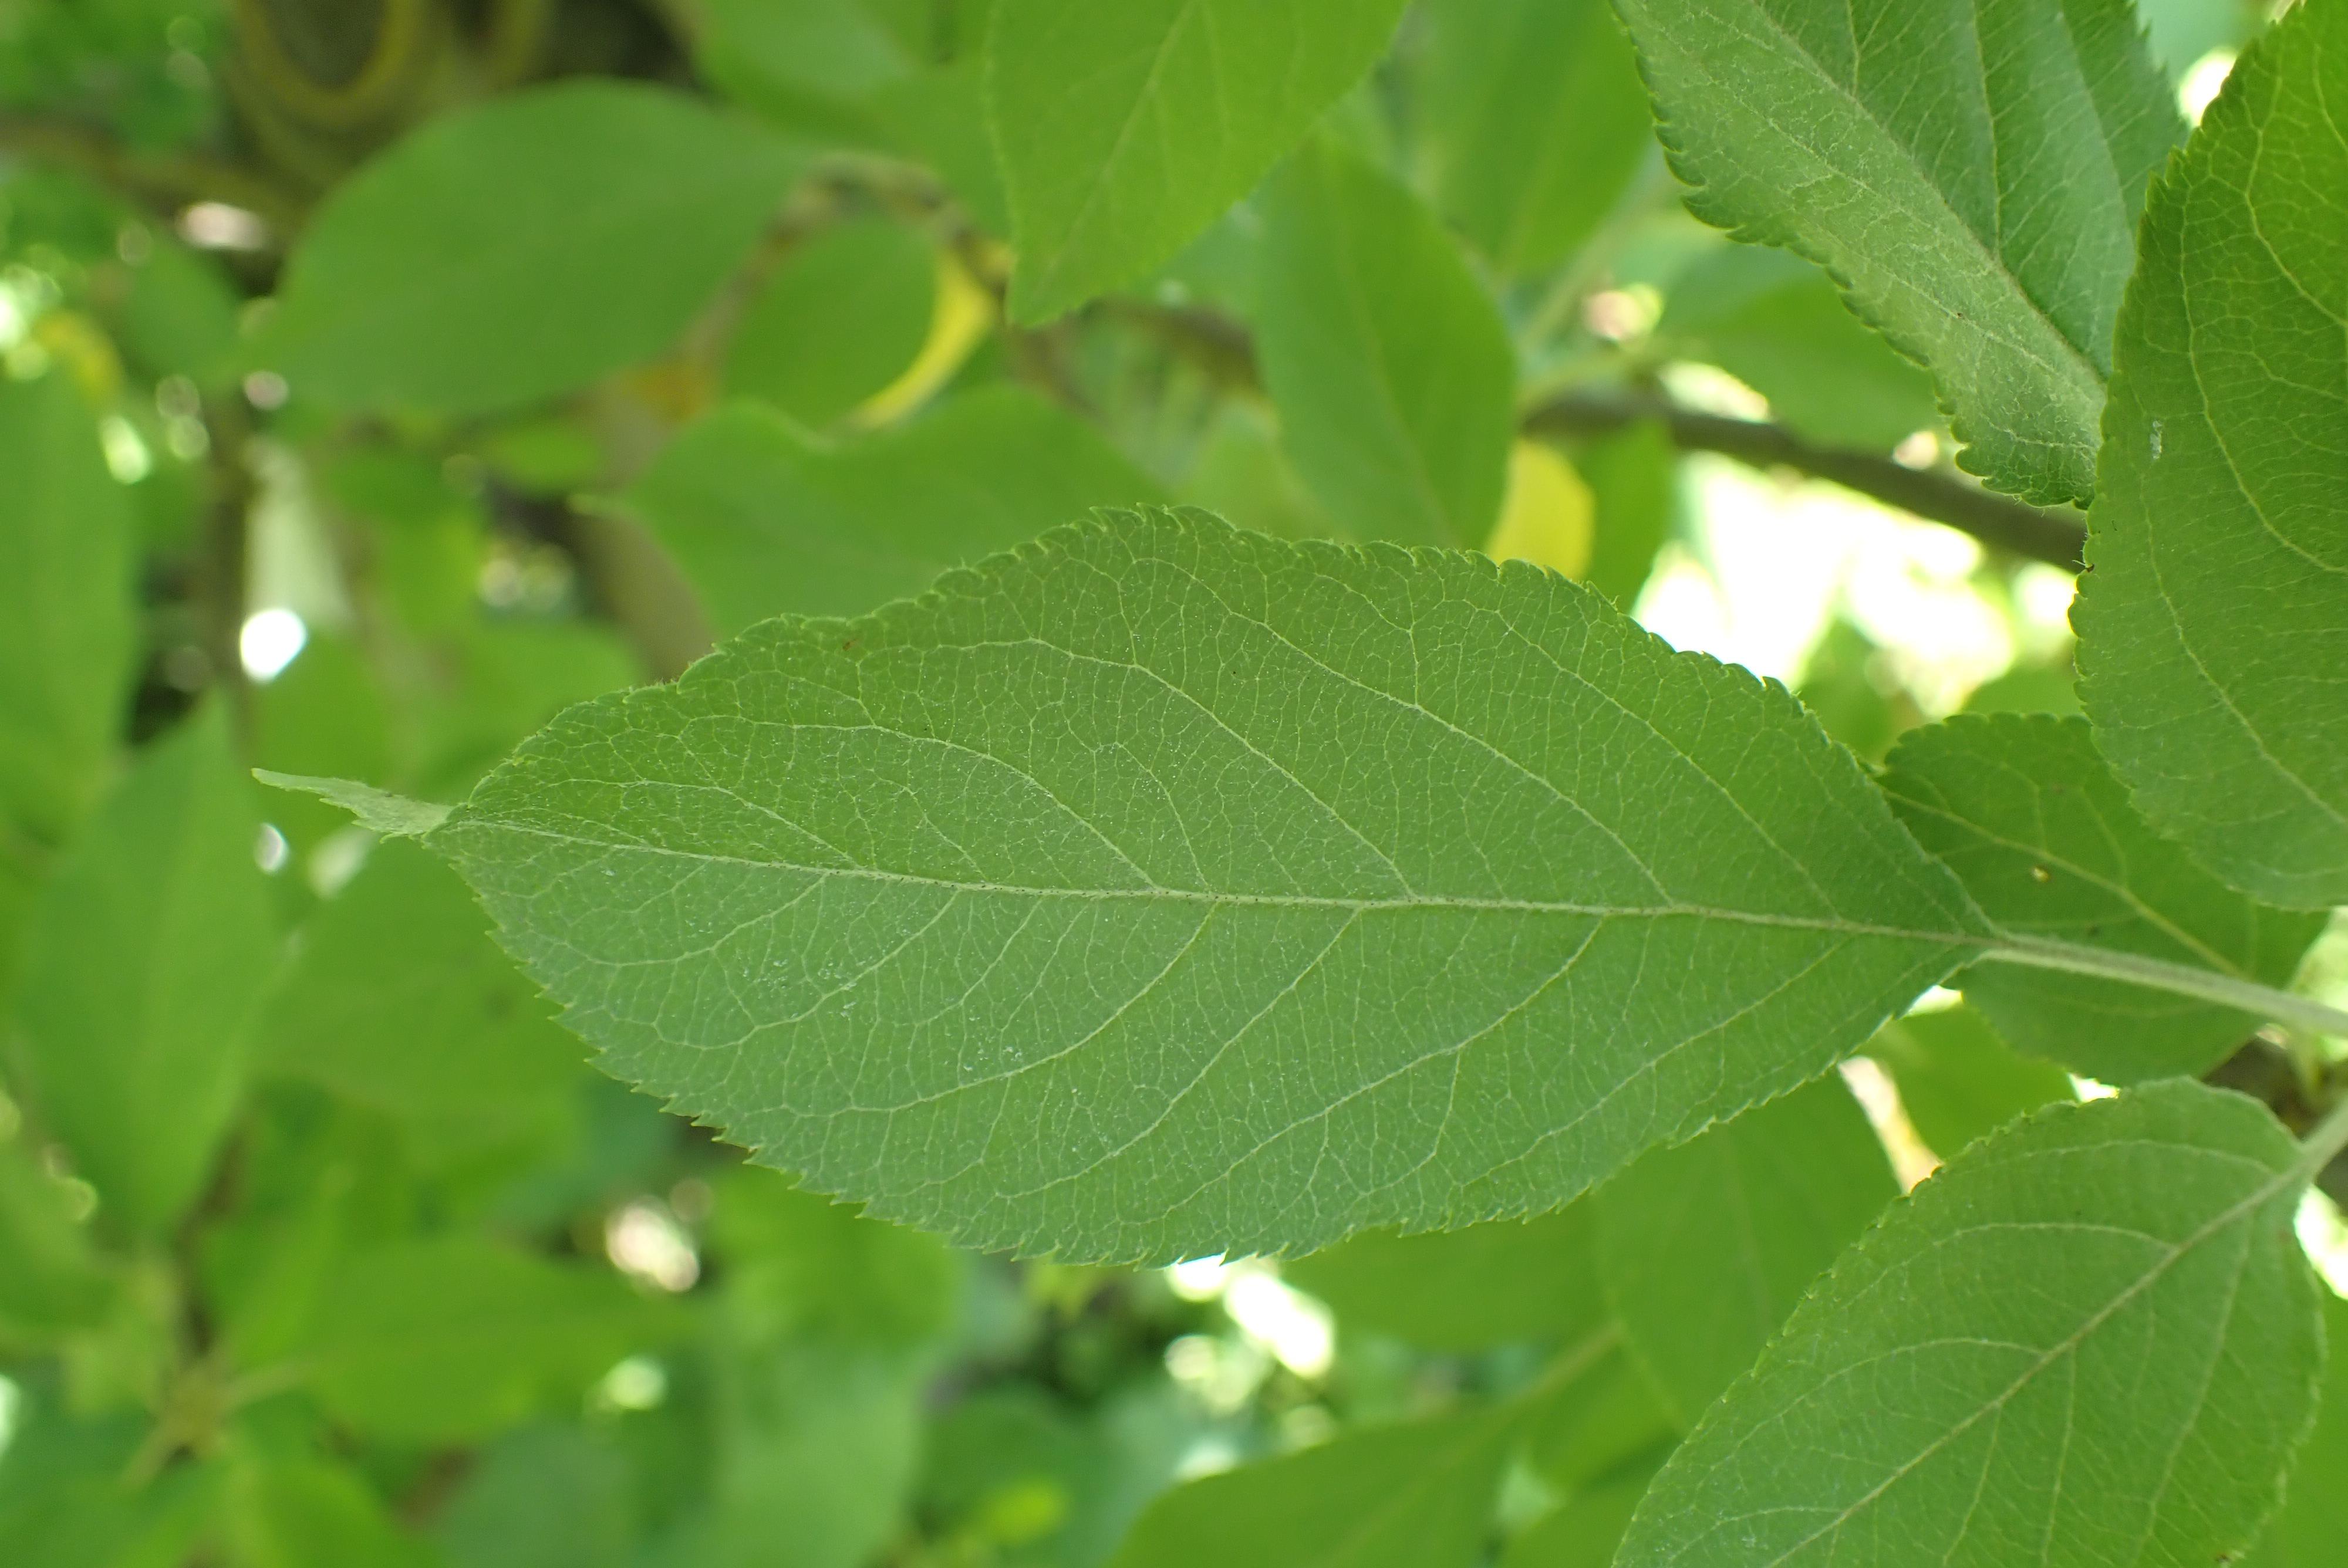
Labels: healthy